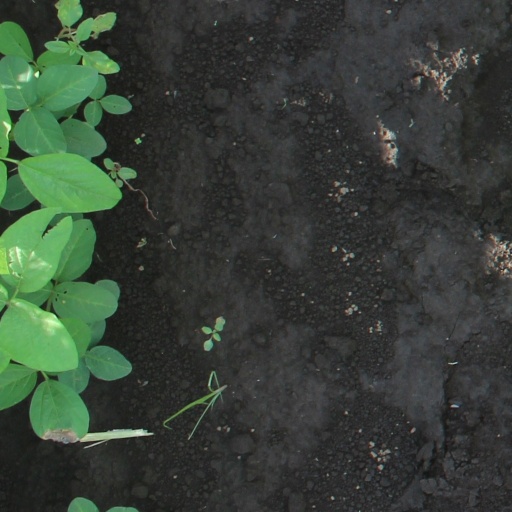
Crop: soybean